Dora Gález

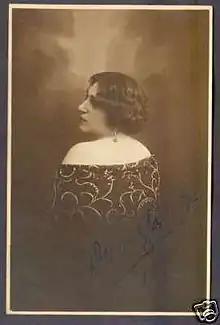

Dora Gález (1903–2002) was a pioneering Argentine actress and vedette. She was one of the first stars of the Maipo Theater, and given the title of the "nightingale of the house". Other early co-stars with whom she worked were Carmen Lamas, Gloria Guzmán and Tita Merello. In 1924, she was in the cast of Roberto L. Cayol's Revue "¿Quién dijo miedo?" which featured music by Arturo De Bassi along with Iris Marga, César Fiaschi, Carmen Lamas, and the debut performance of Tita Merello.